Question: Please indicate a possible affordance area of the hold_frisbee that can be used for holding
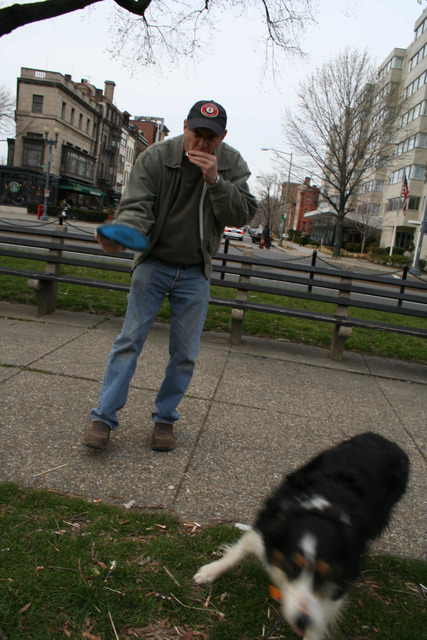
Answer: [94, 220.5, 153, 256.5]